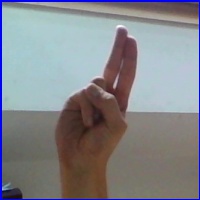
Letra: U